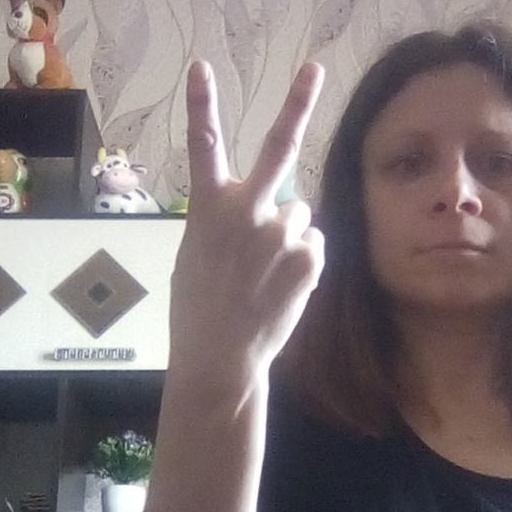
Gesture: peace_inverted